Disaster preparedness (cultural property)

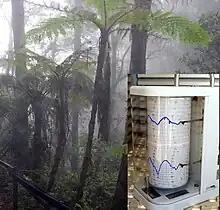
A cloud forest and a hygrometer

Relative Humidity (RH) can cause damage to cultural heritage when it is too high, too low or fluctuates to widely or frequently for specific materials. On its own it is not typically a cause of 'disasters', though high humidity is a major factor in mould (or mold) outbreaks. Mould (or mold) outbreaks are more often associated with flooding or water leaks, causing temporary increases in the moisture content of the air; however mould (or mold) caused by high humidity is an ongoing concern for cultural heritage in tropical climates.